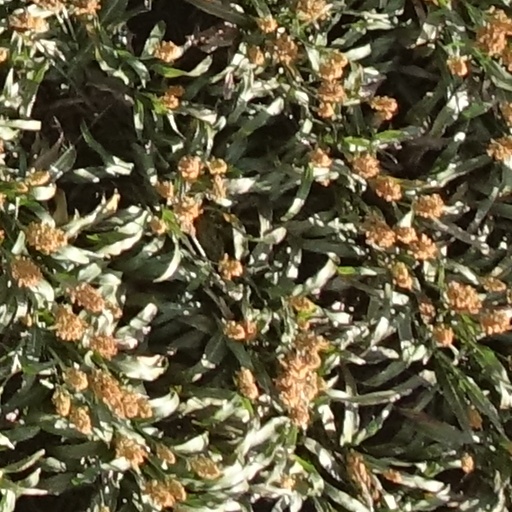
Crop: sorghum